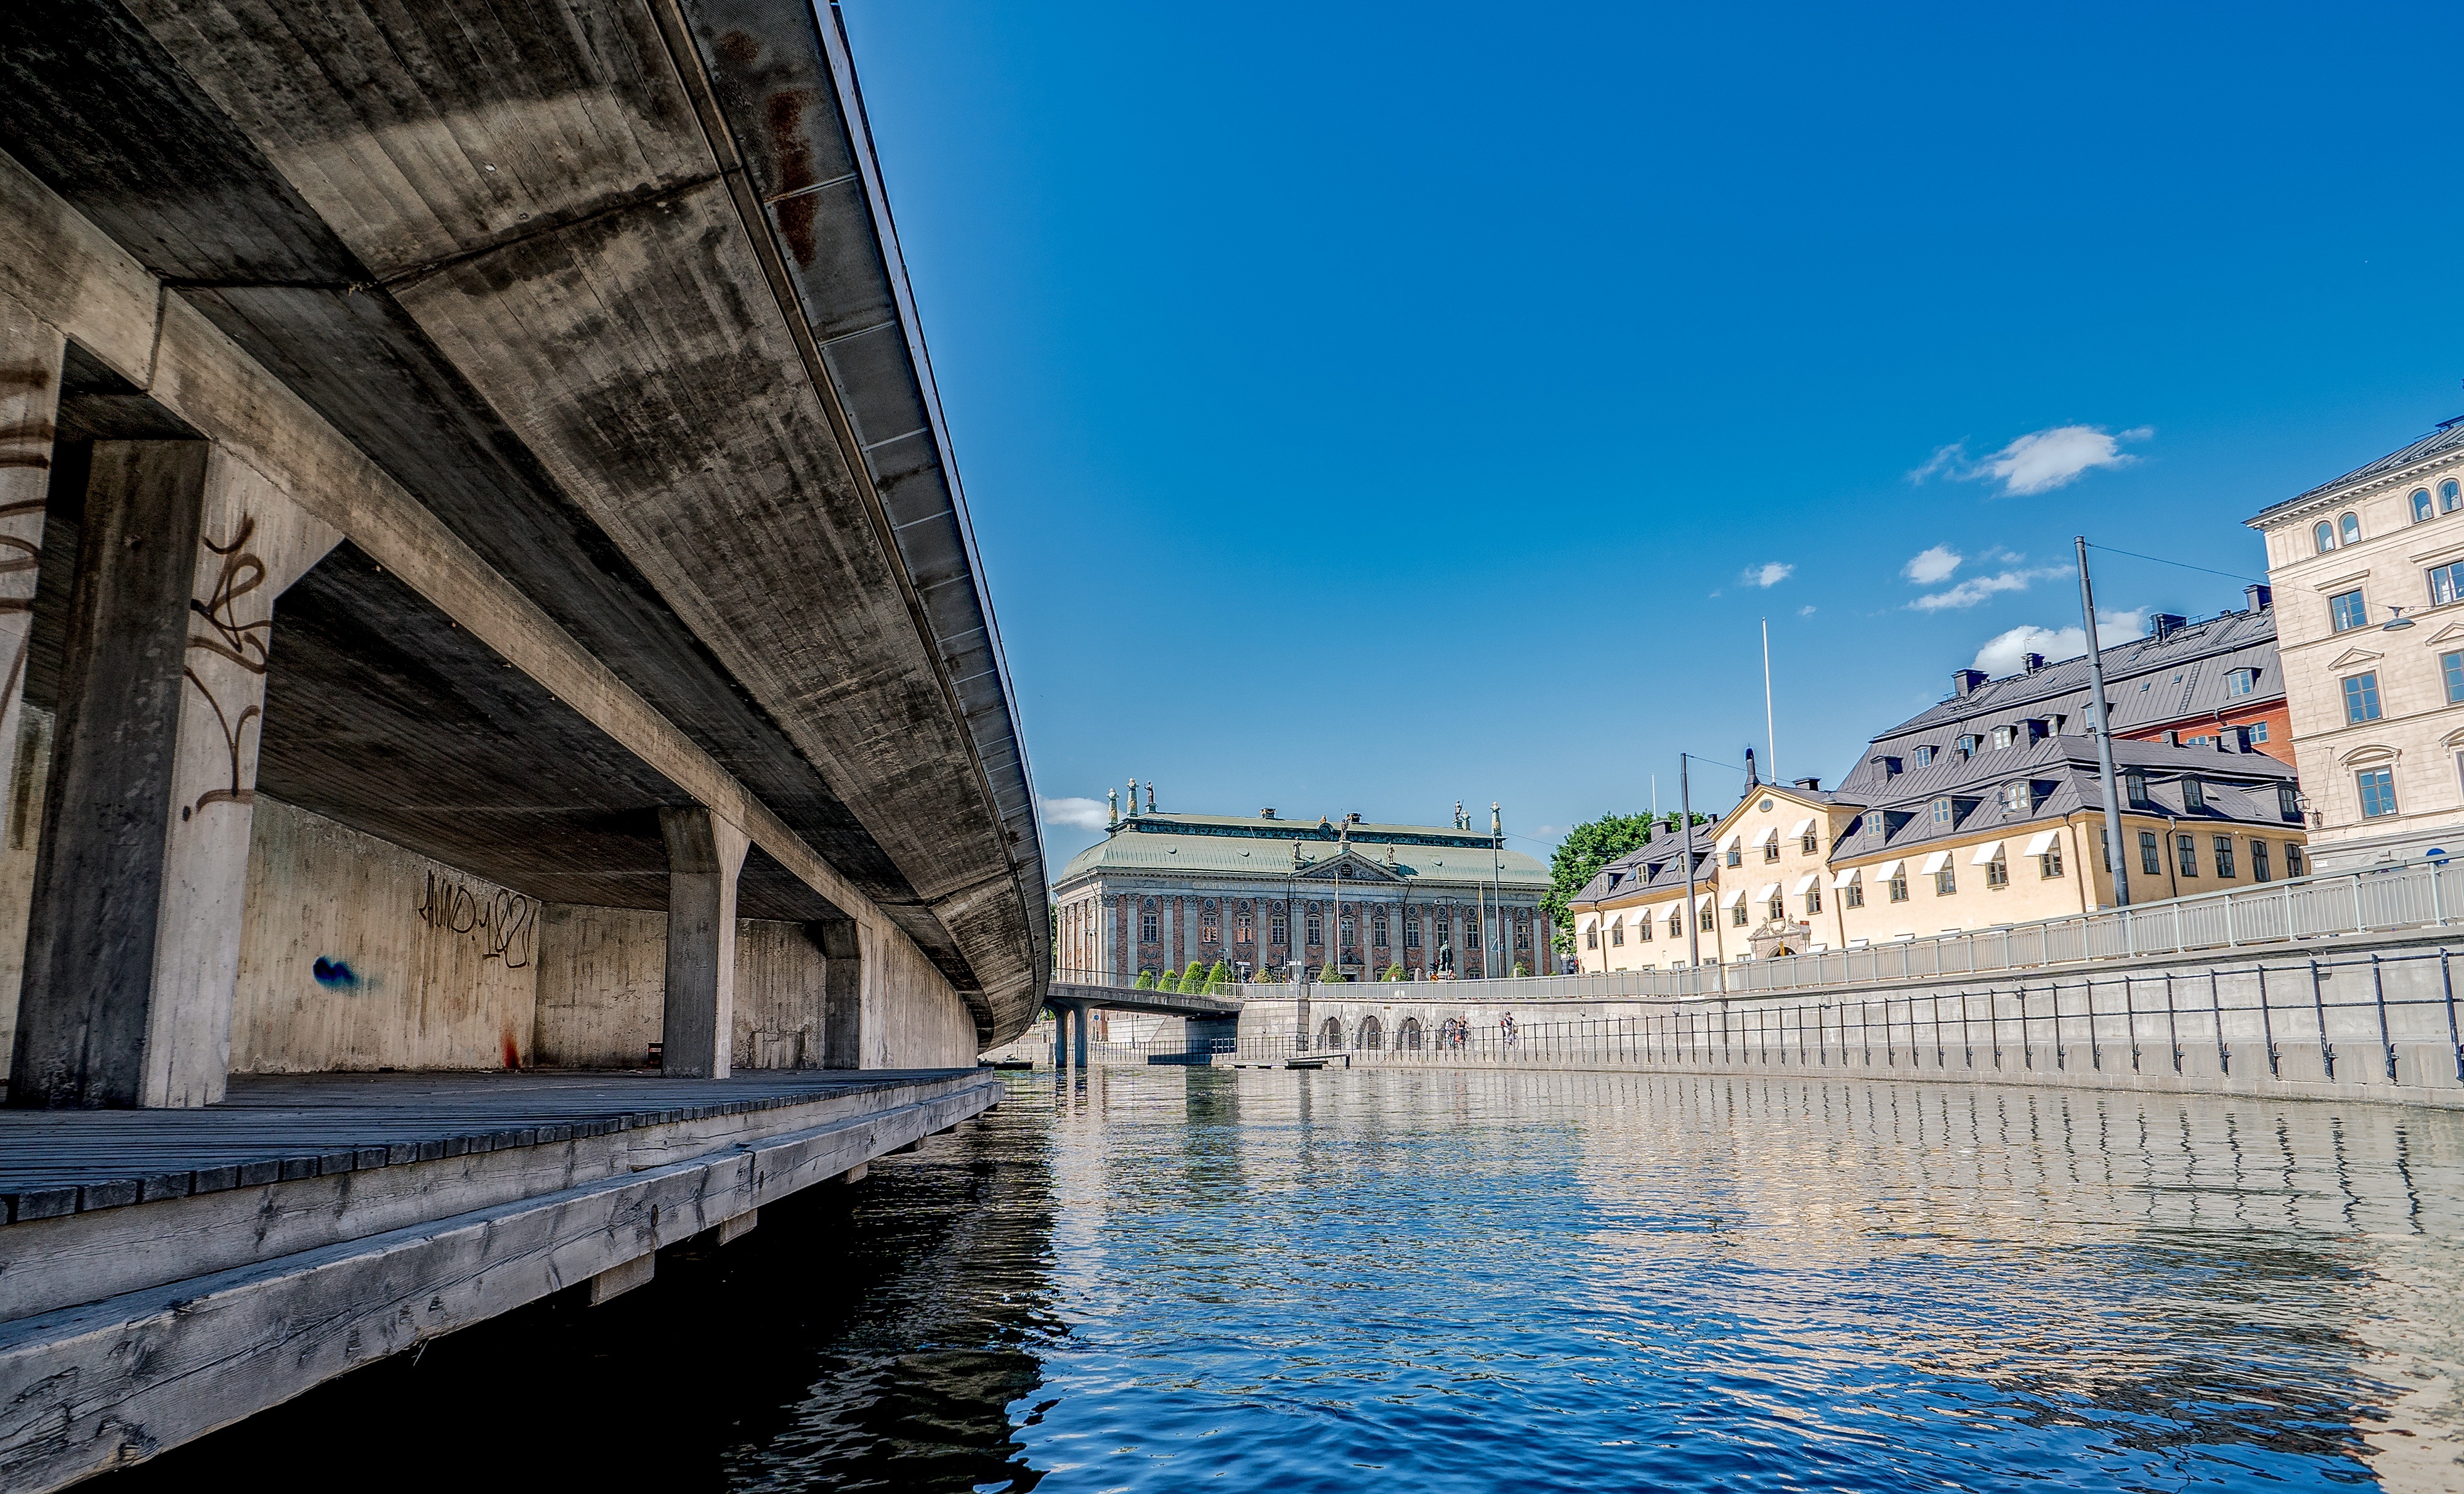
water, outdoor, architecture, sky, bridge, town, building, old, city, pier, river, canal, cityscape, summer, travel, europe, reflection, scenic, landmark, sightseeing, tourism, graffiti, concrete, waterway, old city, capital, under, sweden, tag, stockholm, stan, scandinavia, swedish, gamla